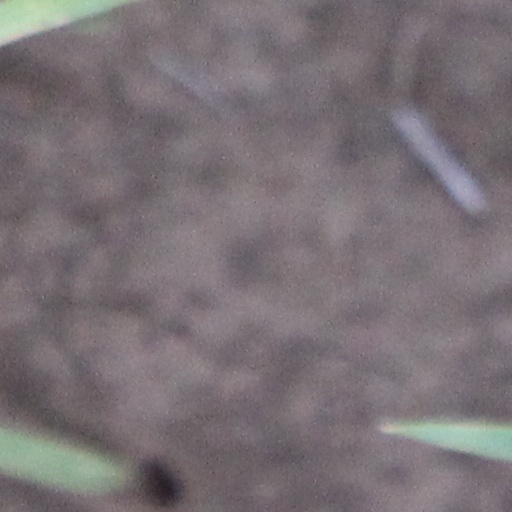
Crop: wheat